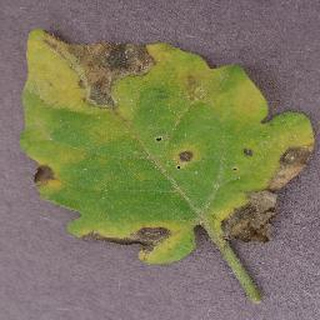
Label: tomato_septoria_leaf_spot